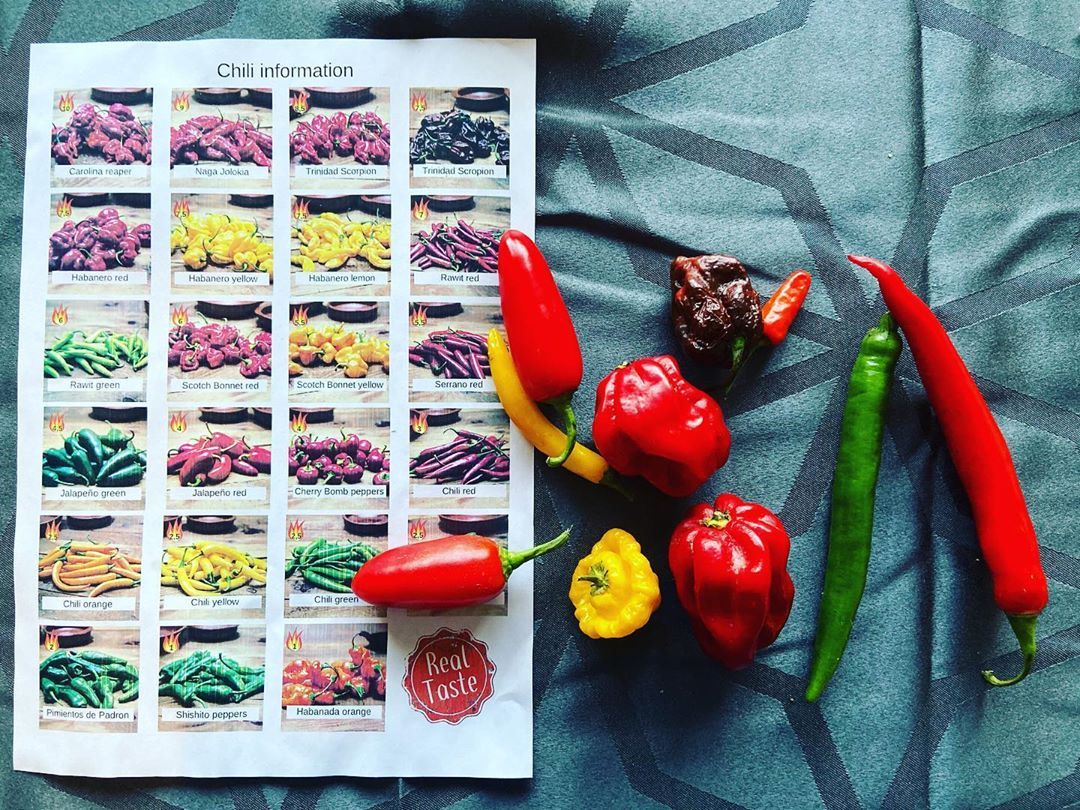
Pepper Varieties
This photo features a piece of textured light navy blue piece of fabric above which different type of chili pepper are scattered, to the left side of the photo there's a printed sheet displaying photos of different types of chili peppers and their names below each photo.
A top-down shot taken for a collection of chili peppers of different sizes and colors scattered above a piece of textured light blue navy fabric and to the left side of the frame there's a printed sheet showing mini photos of different types of chili pepper and their types and names below each photo. The photo's color palette is rich of vibrant colors whether it's the textured light nave blue of the fabric as the background or the vibrant colors demonstrated in chili peppers as there're scarlet red, green and yellow chili peppers. the overall sensation evokes from this scene is a curiosity as the each and every chili pepper of those in the photo has different flavor as well as warmth and burst of flavor.
Labels: Food, Produce, Pepper, Plant, Vegetable, Person, Bell Pepper, Food Presentation, Text, Printed sheet, fabric, chilli pepper, chilies, peppers